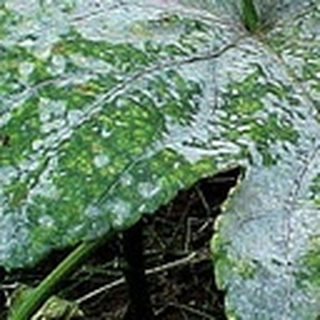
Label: cotton_powdery_mildew